Deborah Thomas (businesswoman)

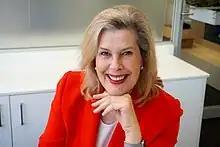
Deborah Thomas, 2020.

Deborah Thomas' career in magazine publishing started at "Cleo" magazine as beauty and lifestyle editor in 1987. She became deputy editor at "Cleo" in 1990, and was editor at "Mode" in 1992 (now "Harper's Bazaar") followed by "Elle" magazine in 1994, until she took over the editorship at "Cleo" from 1997 to 1999.